Al Zampa

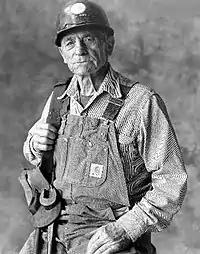
Al Zampa in 1985

Alfred Zampa (March 12, 1905 – April 23, 2000) was an American iron worker who played a role in the construction of numerous San Francisco Bay Area bridges during the early twentieth century. He was most notable for being one of the first people to survive falling off the Golden Gate Bridge. He was a charter member of the Half Way to Hell Club, whose members are the men who fell from the Golden Gate Bridge and were saved by the nets.